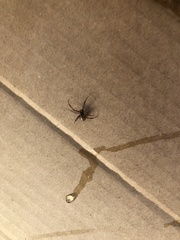
Species: Lactrodectus_hesperus